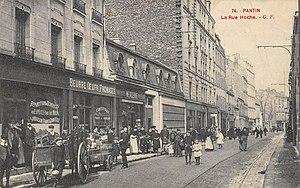
Pantin.Rue Hoche.Carriole
La rue Hoche, est l'une des artères principales de Pantin.